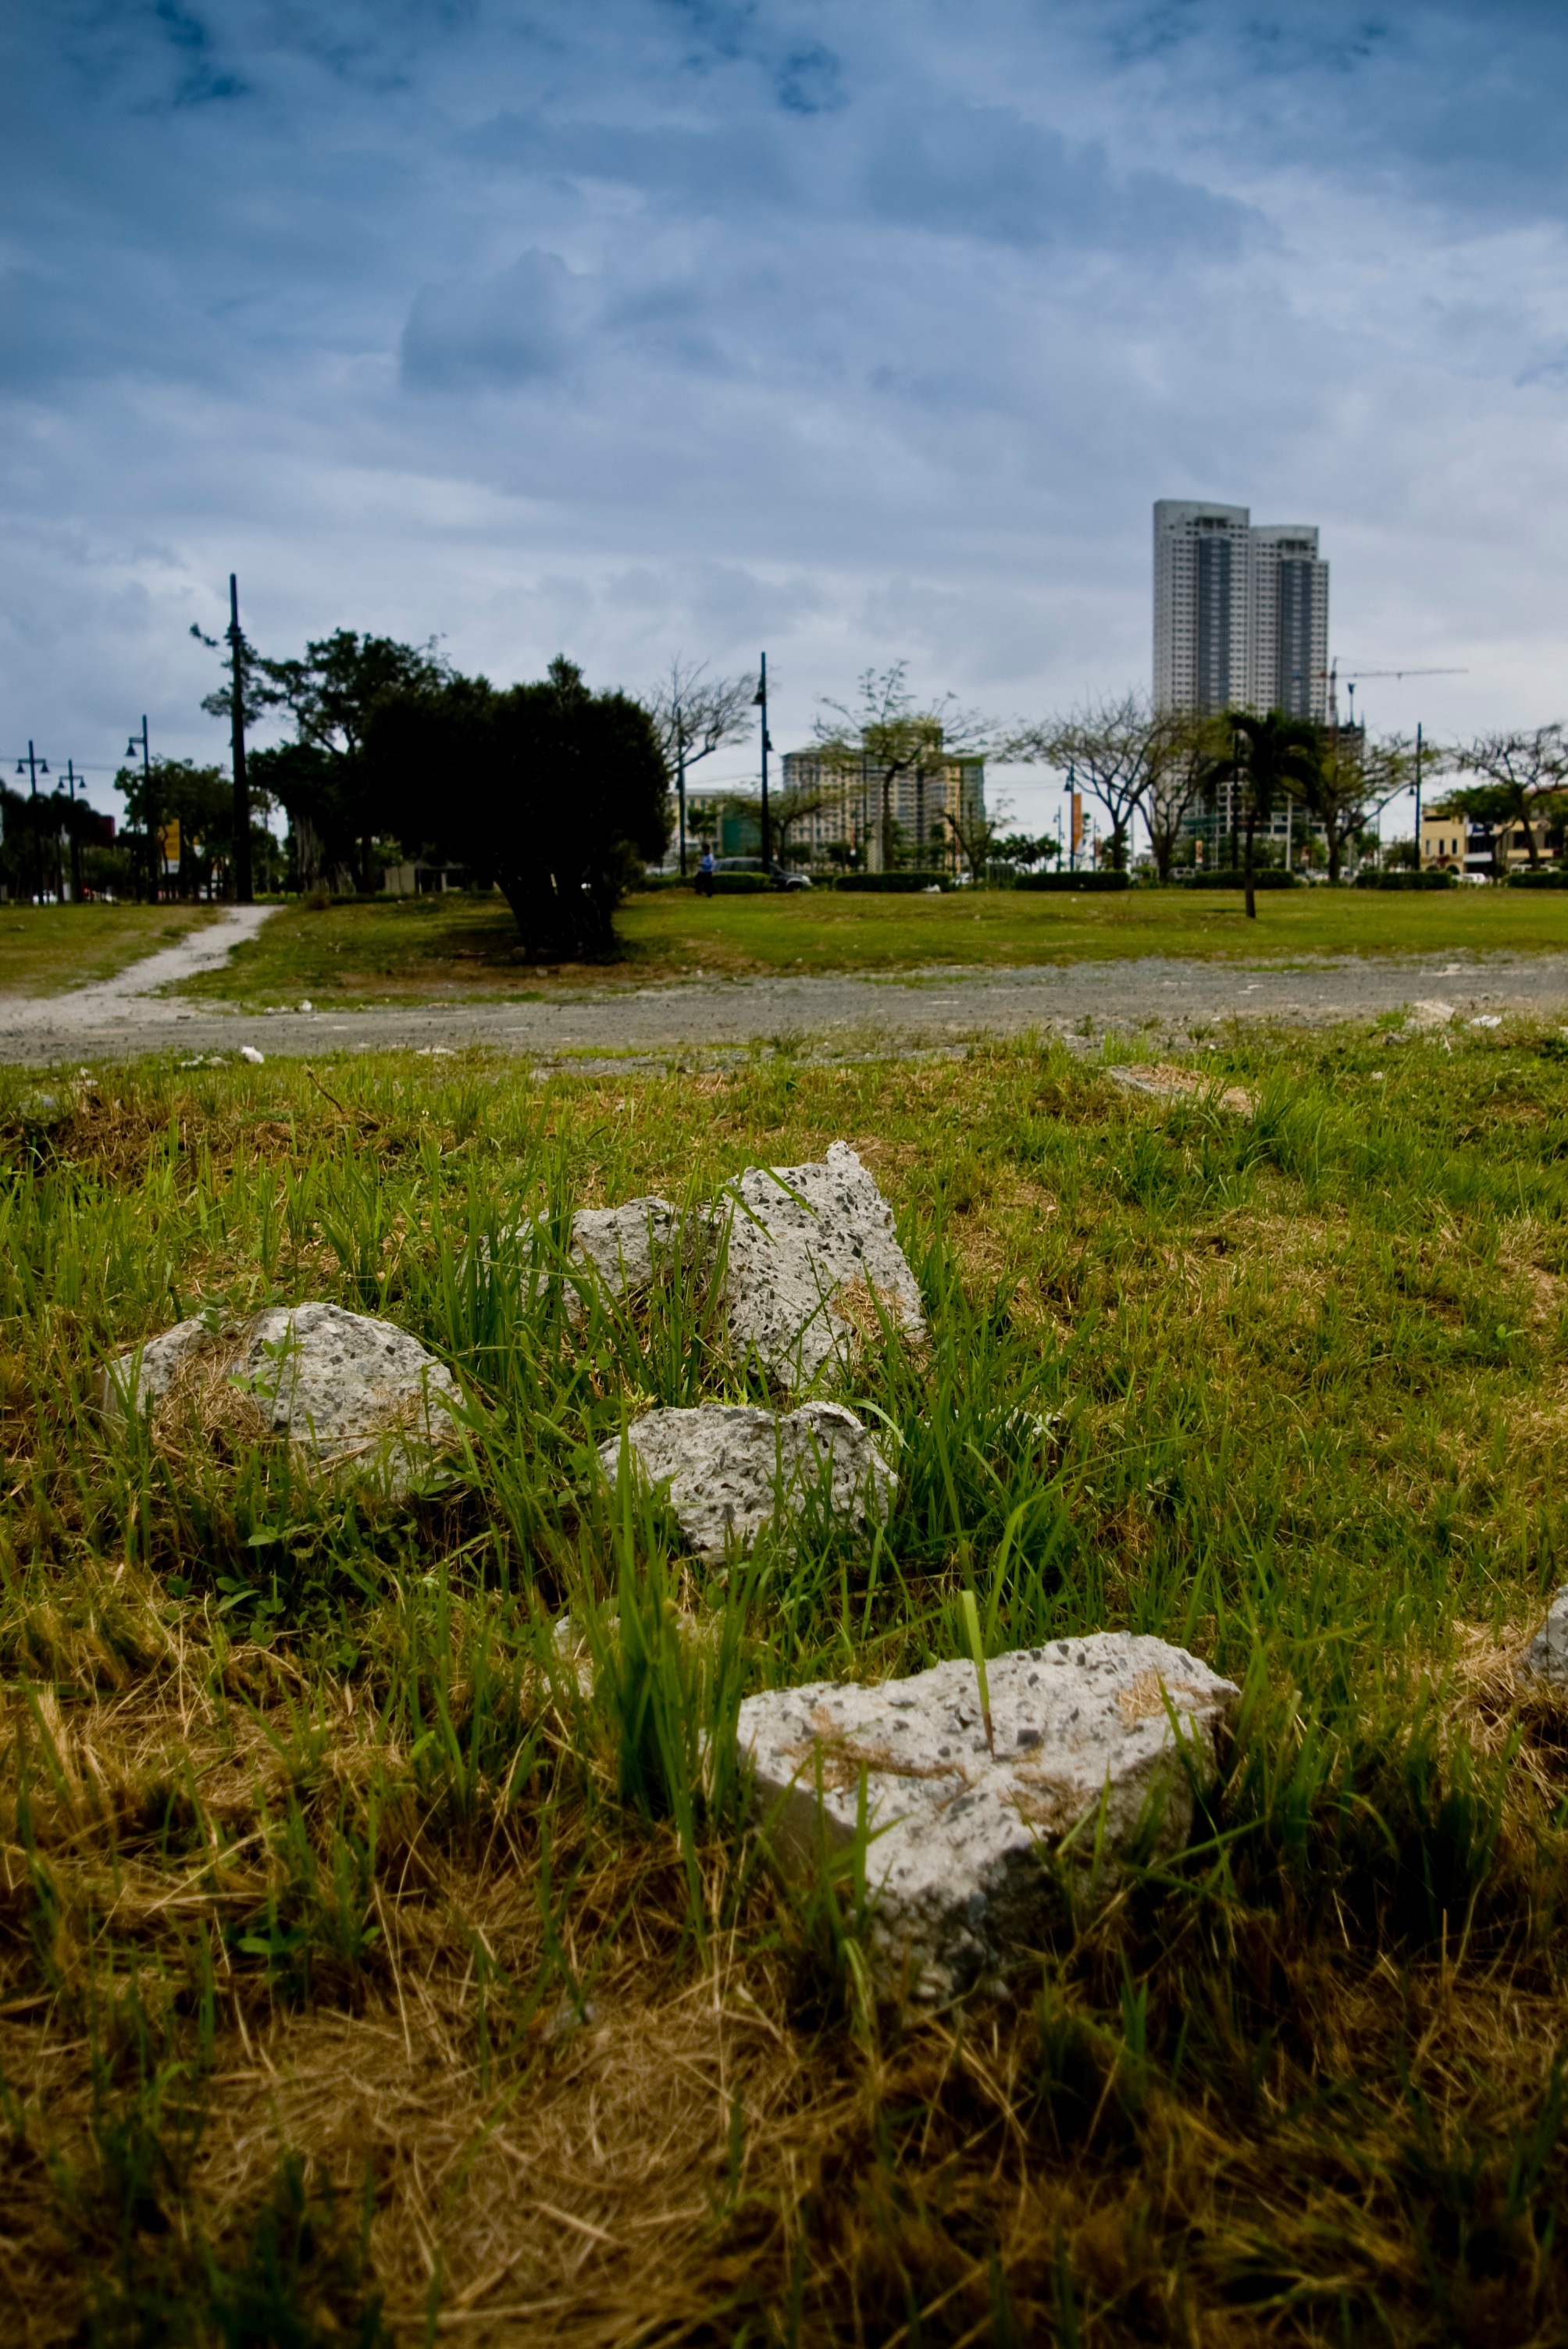
landscape, sea, coast, tree, water, nature, grass, rock, marsh, morning, shore, flower, river, reflection, waterway, wetland, habitat, rural area, natural environment